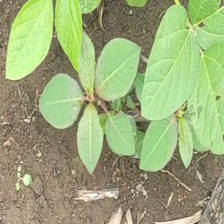
Weed species: Moti_dudhi(Euphorbia_geneculata_L)